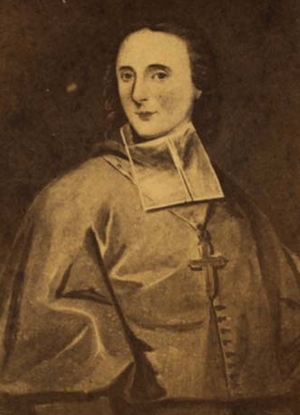
Cet article traite des événements qui se sont produits durant l'année 1740 au Canada.